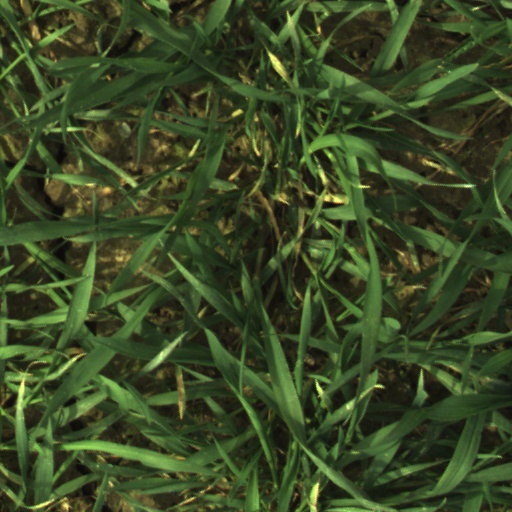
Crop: wheat